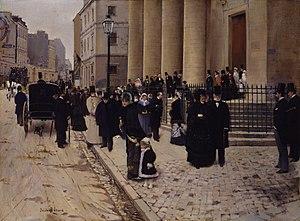
L'église Saint-Philippe-du-Roule a été construite à la fin du XVIIIe siècle et remaniée deux fois au cours du XIXe siècle. Son histoire est liée aux différentes étapes de l'édification de ce quartier auquel elle a donné son nom.